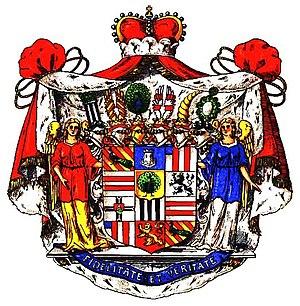
La noblesse du Saint empire ou noblesse impériale, est l’ensemble des personnes ayant reçu un titre ou sa confirmation à le porter directement de l'empereur du Saint-Empire, formant d'une part, une noblesse dite "immédiate" et souveraine, relevant uniquement de l'empereur; et de l'autre une noblesse honorifique médiate, soumise aux seigneurs locaux. Médiate ou immédiate, cette noblesse était reconnue dans tout l'empire. Celle ci ne doit pas être confondue avec les noblesses territoriales des États qui composaient l'empire, qui elles, n'étaient reconnues que dans leurs territoires respectifs.